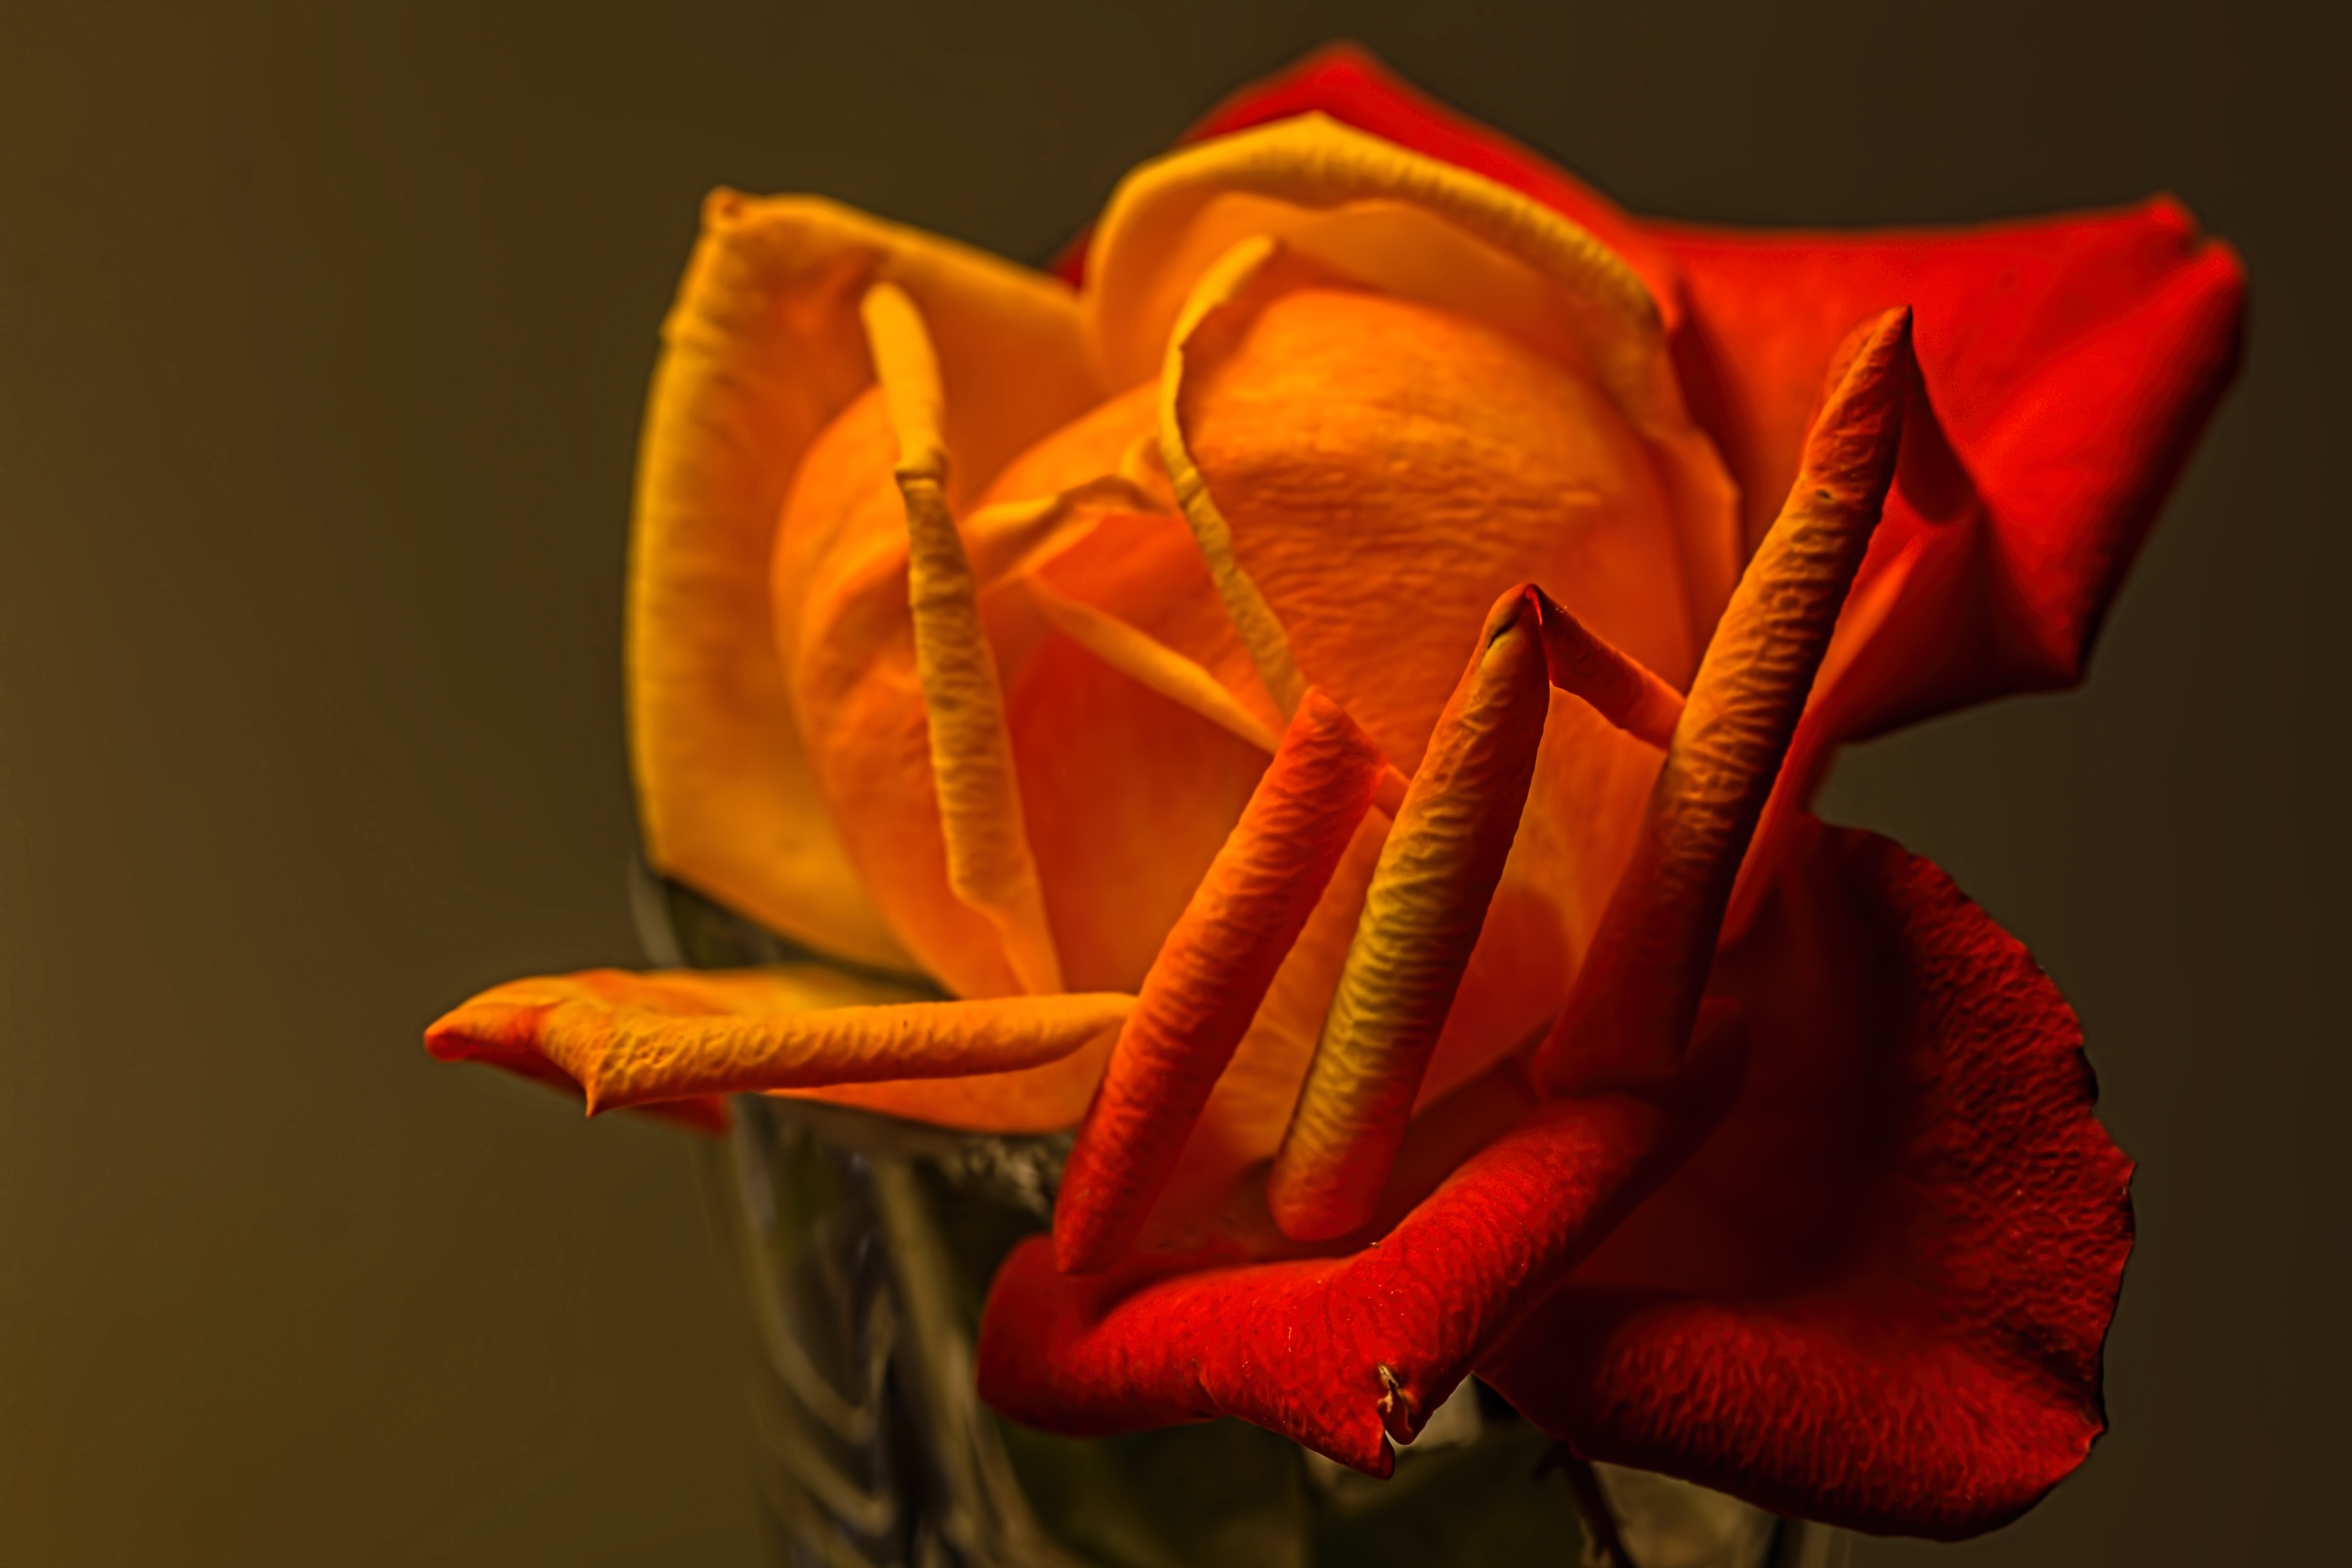
plant, photography, leaf, flower, petal, celebration, love, rose, red, romance, romantic, yellow, flora, close up, shadows, valentine, flower background, macro photography, orange color, flowering plant, garden roses, rose family, desktop wallpaper, romantic background, valentine background, plant stem, land plant, rose order, love background